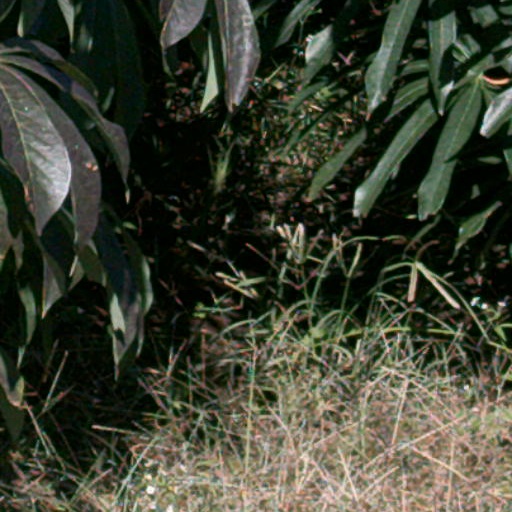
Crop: cassava